List of comic book supervillain debuts

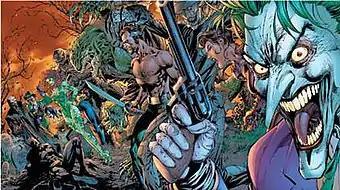
A gathering of Batman's foes. Art by Jim Lee.

The following is a list of first appearances of fictional supervillains and teams in American comic books.